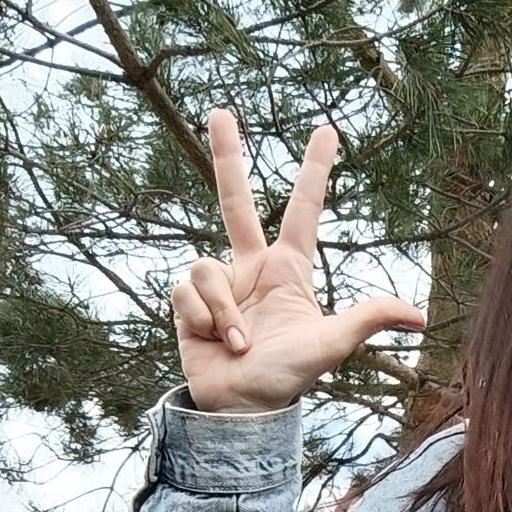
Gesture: three2